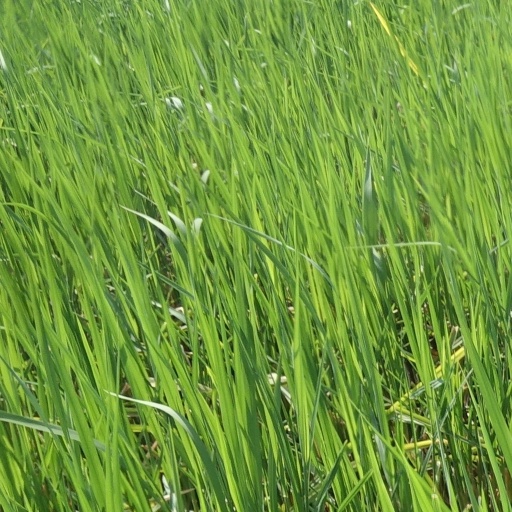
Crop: rice